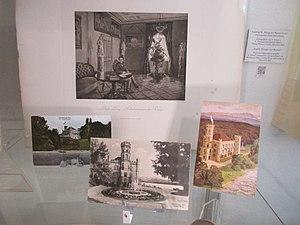
Musée impératrice Elisabeth de Possenhofen (le roi Louis II de Bavière dans son château de Berg)
Le château de Possenhofen est un palais / château du XVIᵉ siècle de style Baroque Rococo, avec parc et domaine, sur la rive ouest du lac de Starnberg, à Possenhofen en Bavière en Allemagne. Élisabeth de Wittelsbach y passe son enfance, et de nombreux séjours durant sa vie. Actuelle résidence privée, des vestiges de murs d'enceinte d'origine, le jardin, et la chapelle sont classés aux monuments historiques allemands..